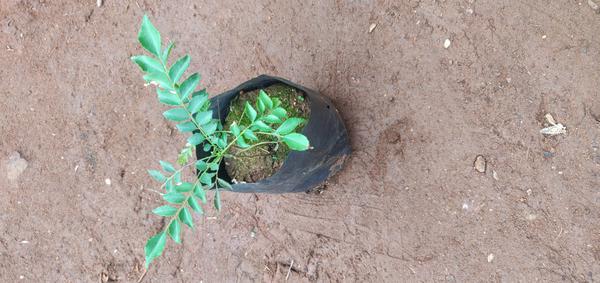
Plant: Curry_Leaf